Ploong

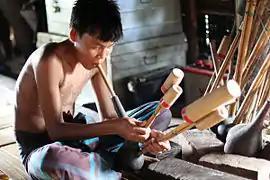
A Mru young man playing a ploong

A ploong (or plung) is a musical instrument of the Mru (or Murung) people, who inhabit the Chittagong Hill Tracts of Bangladesh and also in Burma. It is a mouth organ made from gourds and bamboo and is of varying sizes. The largest ploong has eight long pipes; its sound has been compared to a bagpipe or electronic organ.